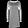
Label: Dress